Dominique Colonna

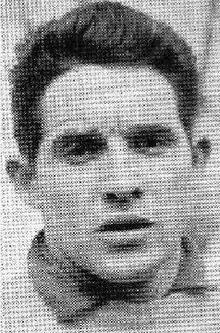
Colonna in 1955

Dominique Colonna (4 September 1928 – 12 September 2023) was a French footballer who played as a goalkeeper.